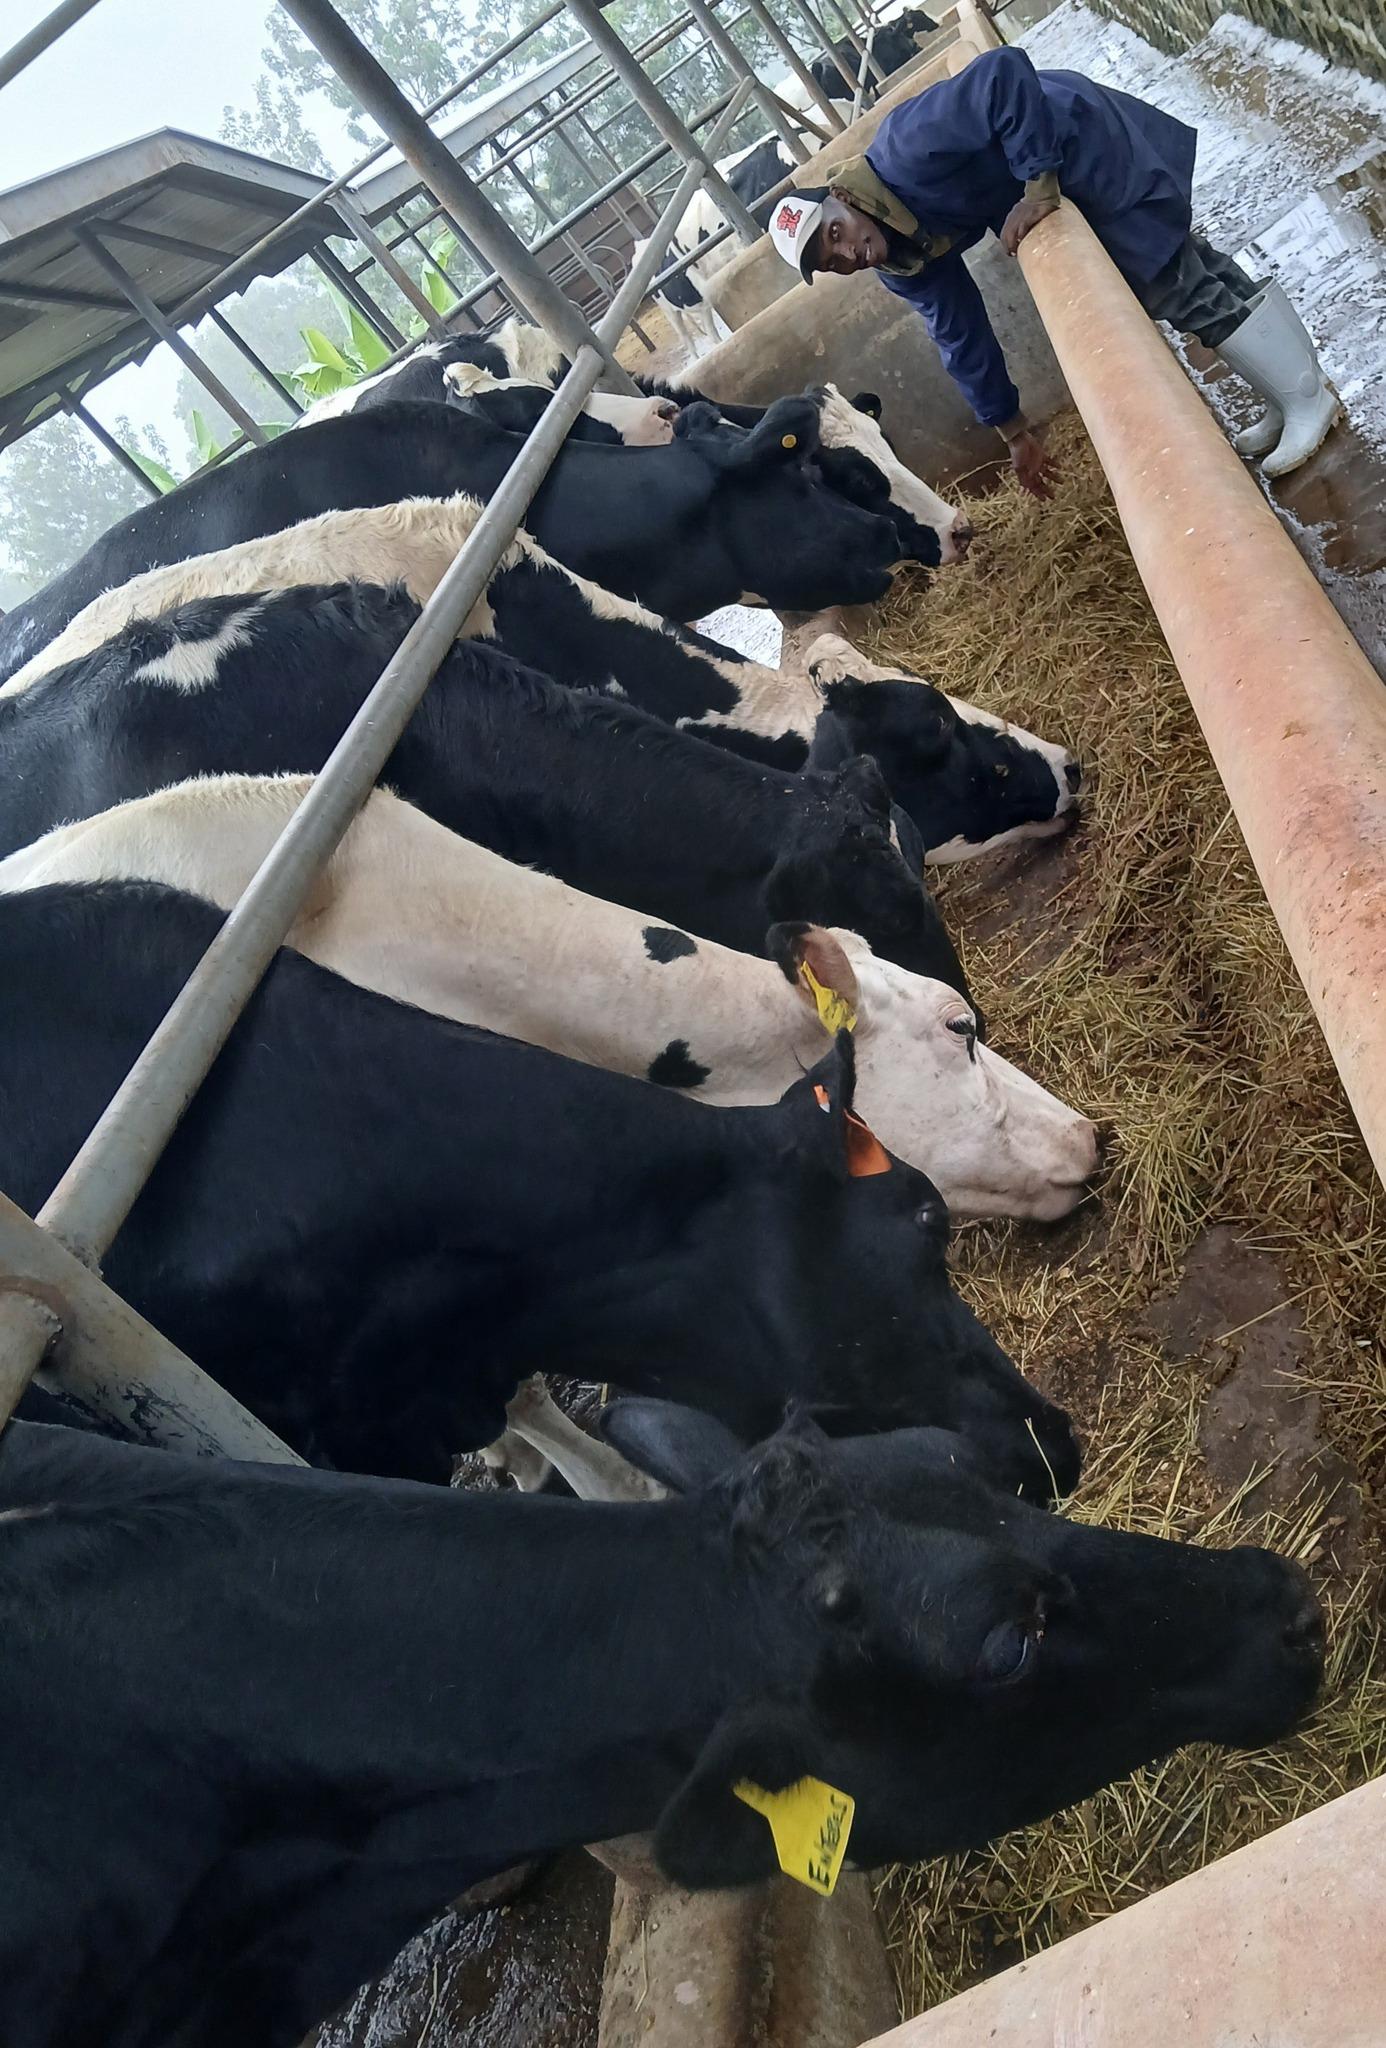
Mbele kuna ng'ombe zinazo chana mti na kukula nyasi,aidha zimefungiwa kwenye chuma lenye rangi nyeusi,nyeupe na kuna mawe iliyo pale,kuna mkono wa mtu.